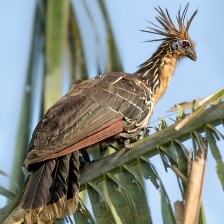
Species: HOATZIN
Scientific name: OPHISTHOCOMUS HOAZIN